Somerset House, Park Lane

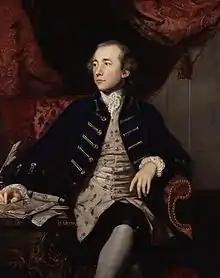
Hastings, by Reynolds

In 1789 Bateman sold the house to Warren Hastings, a former Governor-General of India, for about £8,000, of which half was paid at once, with Hastings moving in during November 1789. This was shortly after he had been impeached, and he used the house as his London home throughout several years of a long trial which led to his acquittal in 1795. In 1797 he sold the house at auction, when it was bought by the third Earl of Rosebery for £9,450. Rosebery was offered the pictures on the walls but declined them, and Hastings later noted in his diary that they were "sold at Christie's for nothing".